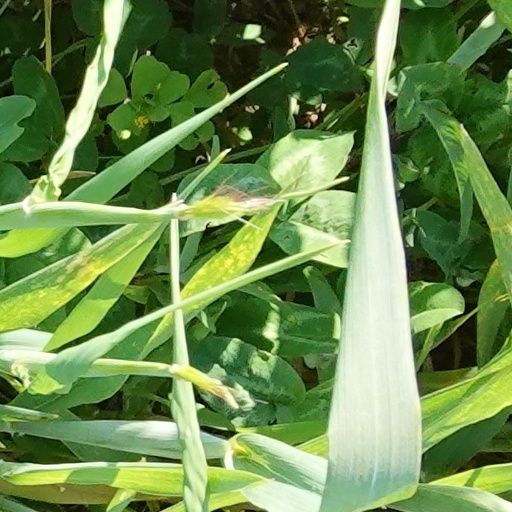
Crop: wheat